Question: Please indicate a possible affordance area of the boxing_punching_bag that can be used for punching
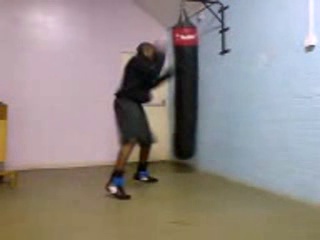
Answer: [170.5, 27, 194.5, 159]